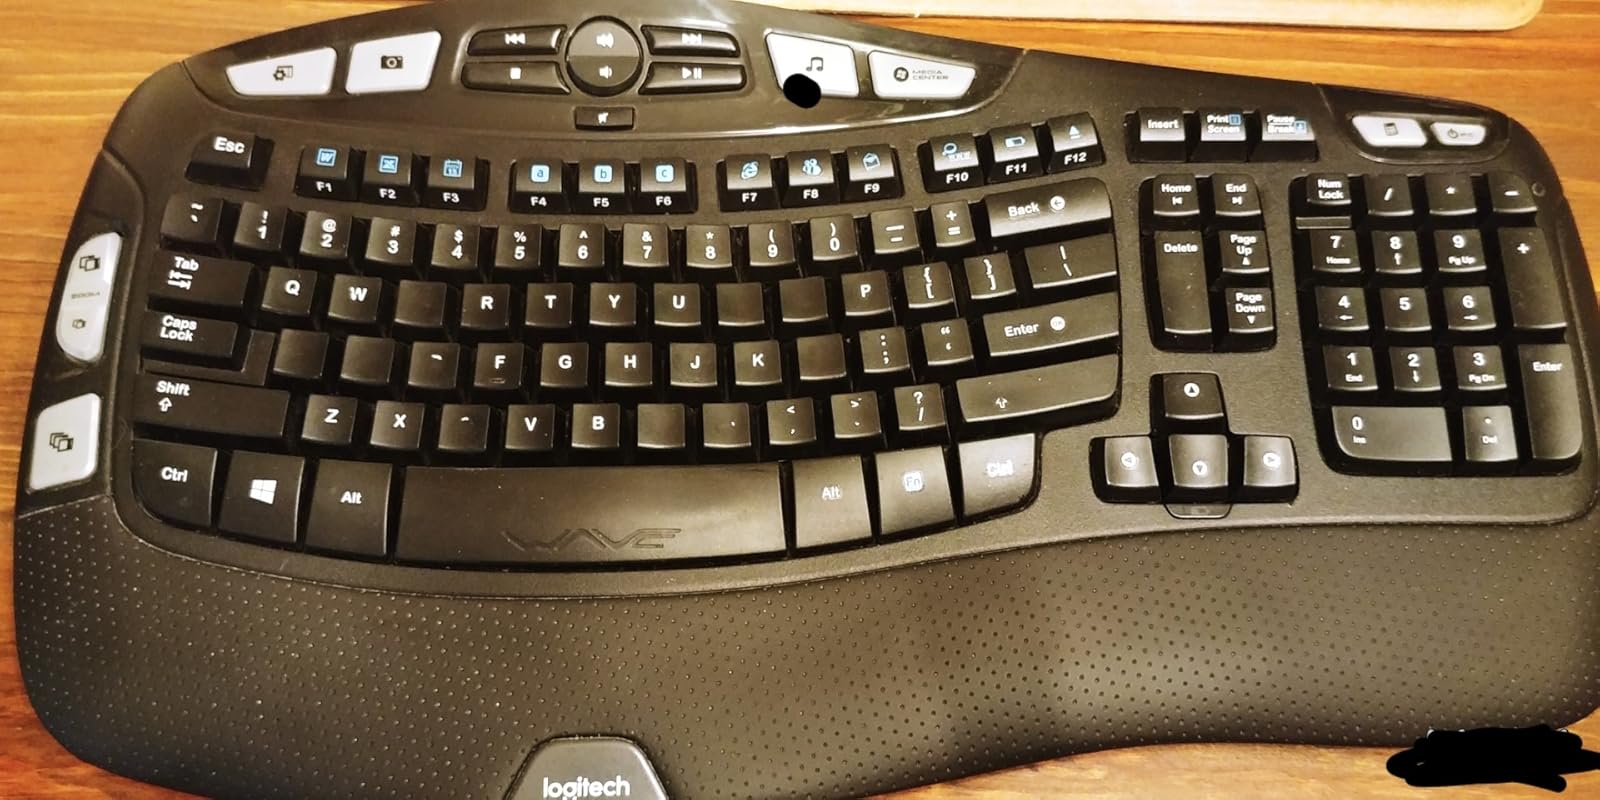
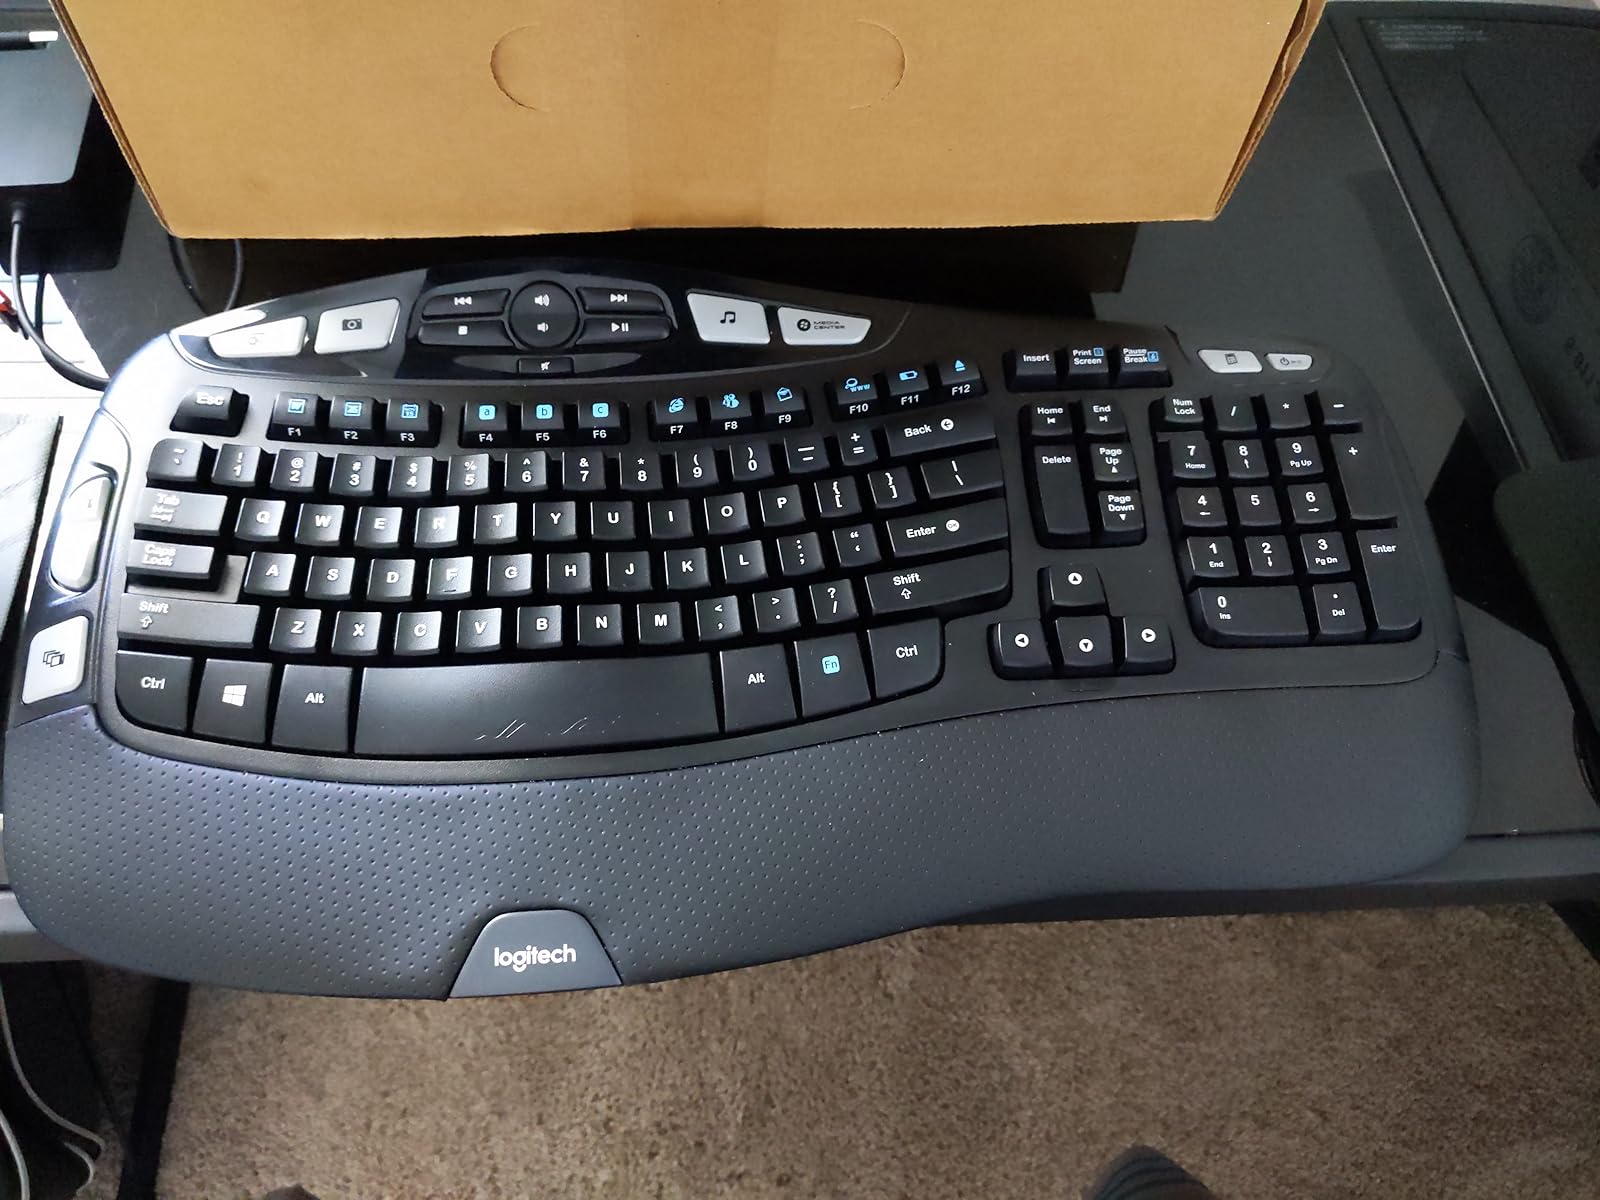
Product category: keyboard
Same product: yes